Simarouba amara

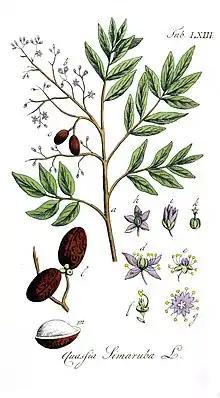
Illustration of "S. amara" (as "Quassia simarouba") drawn by Adolphus Ypey and published in 1813. Note that the flowers are incorrectly coloured and should be yellow.

"Simarouba amara" grows to heights of up to 35 metres, with a maximum trunk diameter of 125 cm and a maximum estimated age of 121 years. It has compound leaves that are each around 60 cm long, the petioles are 4–7 cm long and each leaf has 9–16 leaflets. Each leaflet is 2.5–11 cm long and 12–45 mm wide, with those towards the end of the compound leaf tending to be smaller. The flowers occur on a staminate panicle that is around 30 cm in length, which is widely branched and densely covered in flowers.